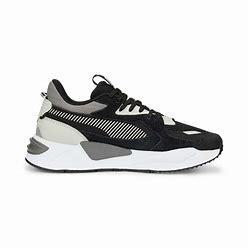
Brand: Puma
Model: Rs Z